Bryan Shelton

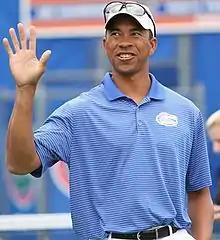
Shelton in 2016

On June 8, 2012, the University of Florida announced that Shelton had been hired as the new head coach of the Florida Gators men's tennis team.